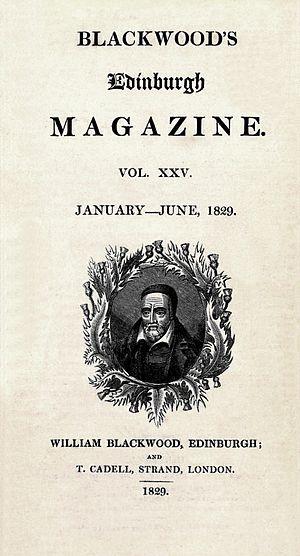
Blackwood's Magazine était une revue publiée de 1817 à 1980 à Londres.
Lord Jim est un roman de Joseph Conrad publié en feuilleton d'octobre 1899 à novembre 1900 dans le périodique Blackwood's Magazine et en un volume dans une version révisée à la fin de cette même année. Appartenant à la première partie de la carrière littéraire de l'auteur, il en représente un jalon important par son succès immédiat, le premier et aussi l'un des rares que l'auteur ait jamais obtenus.
William Maginn, né le 10 juillet 1794 à Cork et mort le 21 août 1842 à Walton-on-Thames, est un journaliste, poète et écrivain irlandais. Il est surtout connu pour ses articles de critique littéraire. Il laisse, parfois sous le pseudonyme Sir Morgan O'Doherty, une œuvre assez abondante mais peu marquante dans les annales de la littérature. Il a servi de modèle pour le personnage du Captain Shandon de Pendennis, et sa fin tragique pour celle du héros de Mémoires de Barry Lyndon, romans de William Makepeace Thackeray.
La famille Brontë [ˈbɹɒnteɪ] est une famille littéraire britannique du XIXᵉ siècle, dont la notoriété, qui s'étend à tous ses membres, est essentiellement due aux trois sœurs, poétesses et romancières, Charlotte, Emily et Anne. Elles publient des poèmes, puis des romans, d'abord sous des pseudonymes masculins. Leurs romans attirent immédiatement l'attention, pas toujours bienveillante, pour leur originalité et la passion qu'ils manifestent. Seul Jane Eyre, de Charlotte, connaît aussitôt le succès. Mais Wuthering Heights d'Emily, The Tenant of Wildfell Hall d'Anne et Villette de Charlotte sont admis plus tard parmi les grandes œuvres de la littérature.
Porphyria's Lover est un poème de Robert Browning d'abord publié sous le titre de Porphyria en janvier 1836 par le Monthly Repository, puis au sein des Dramatic Lyrics de 1842, en parallèle avec Johannes Agricola in Meditation, sous le titre commun Madhouse Cells. Le poème ne reçoit son appellation définitive qu'en 1863. Porphyria's Lover est le premier des monologues dramatiques qui, tout en restant relativement courts, explorent les méandres d'une psychologie anormale.